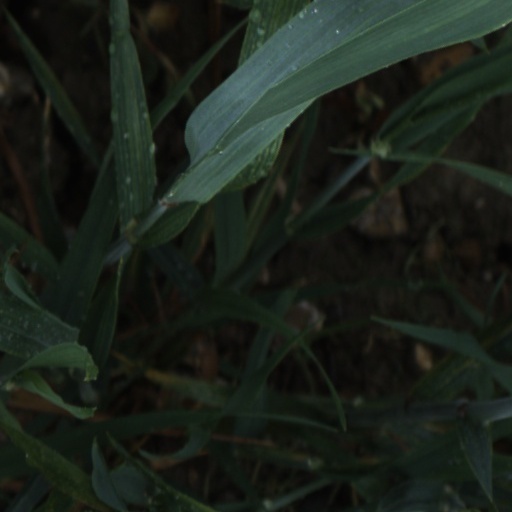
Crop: wheat